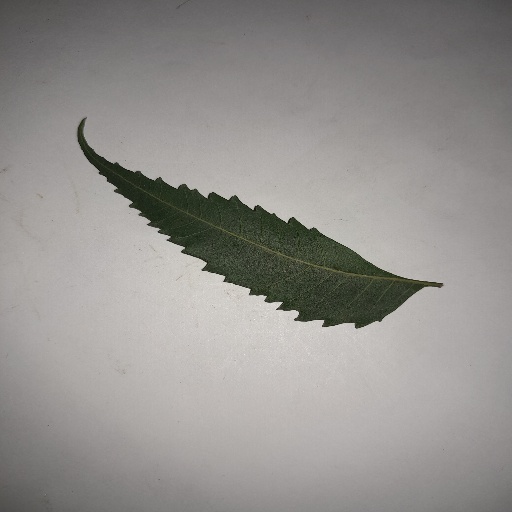
Species: Neem
Leaf condition: Healthy Leaf